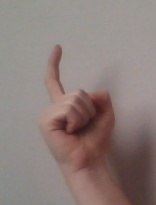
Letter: ra